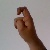
The image shows a hand gesture representing the letter 'X' in Indian Sign Language.